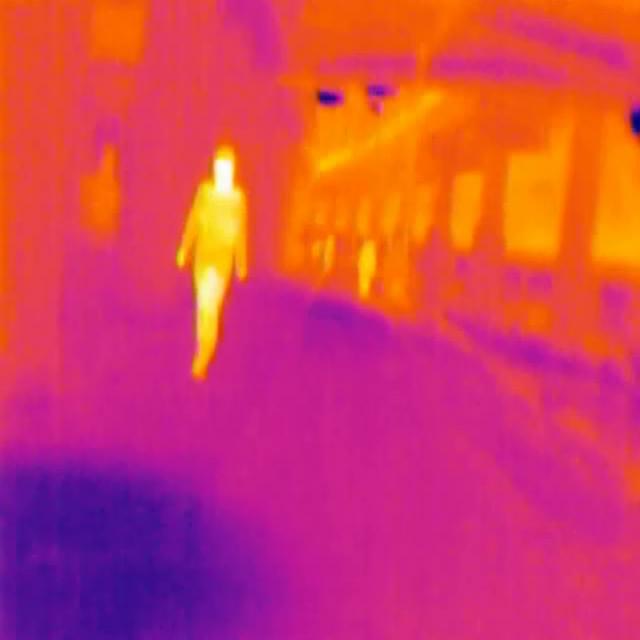
Detected objects:
label: person
label: person